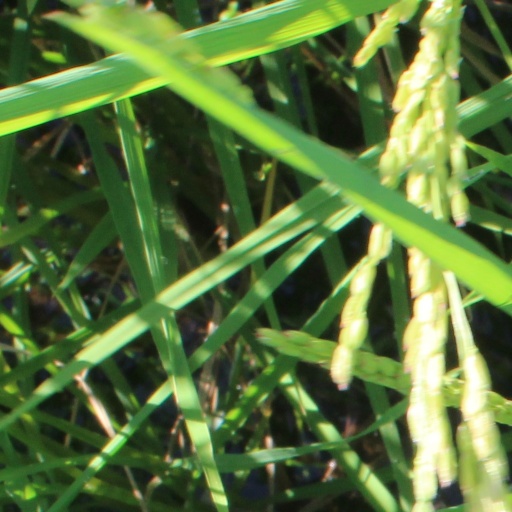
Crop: rice